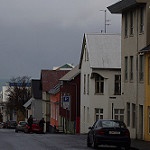
Scene: Outdoor